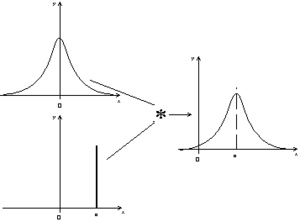
produit de convolution d'une fonction par un dirac
En mathématiques, le produit de convolution est un opérateur bilinéaire et un produit commutatif, généralement noté « ∗ », qui, à deux fonctions f et g sur un même domaine infini, fait correspondre une autre fonction « f ∗ g » sur ce domaine, qui en tout point de celui-ci est égale à l'intégrale sur l'entièreté du domaine d'une des deux fonctions autour de ce point, pondérée par l'autre fonction autour de l'origine — les deux fonctions étant parcourues en sens contraire l'une de l'autre.